Non-sovereign monarchy

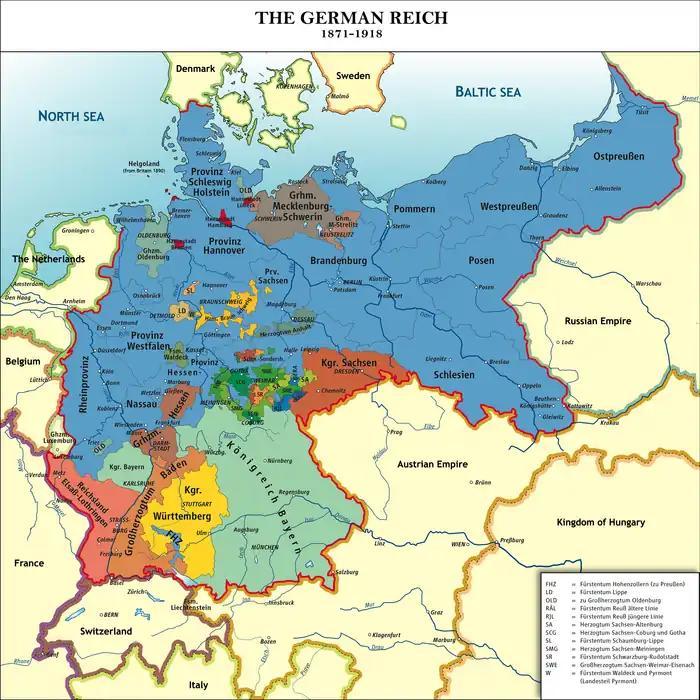
The constituent states of the German Empire (a federal monarchy). Various states were formally suzerain to the emperor, whose government retained authority over some policy areas throughout the federation, and was concurrently King of Prussia, the empire's largest state.

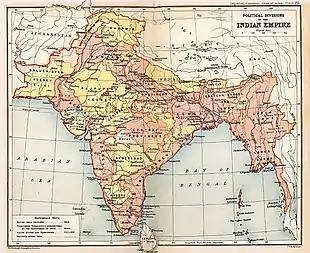
British India and the princely states within the Indian Empire. The princely states (in yellow) were sovereign territories of Indian princes who were practically suzerain to the Emperor of India, who was concurrently the British monarch, whose territories were called British India (in pink) and occupied a vast portion of the empire.

This situation can exist in a formal capacity, such as in the United Arab Emirates (in which seven historically independent emirates now serve as constituent states of a federation, the president of which is chosen from among the emirs), or in a more informal one, in which theoretically independent territories are in feudal suzerainty to stronger neighbors or foreign powers (the position of the princely states of India during British rule), and thus can be said to lack sovereignty in the sense that they cannot, for practical purposes, conduct their affairs of state unhampered. The most formalized arrangement is known as a federal monarchy, in which the relationship between smaller constituent monarchies and the central government (which may or may not have a territory of its own) parallels that of states to a federal government in republics, such as the United States of America. Like sovereign monarchies, there exist both hereditary and elective non-sovereigns.